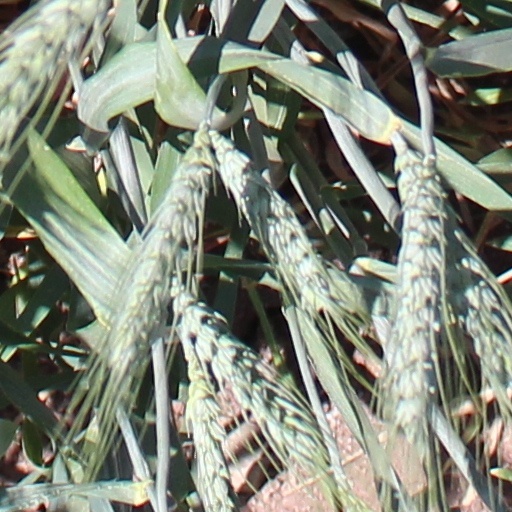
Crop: wheat